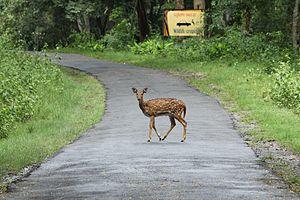
La fragmentation des forêts désigne toutes les formes de fragmentation des habitats naturels forestiers.